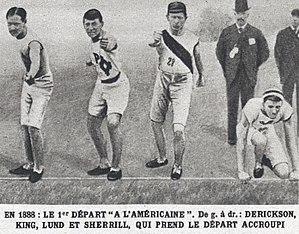
1888, premier départ d'une course de sprint 'à l'américaine'.
Le sprint est un type de course à pied caractérisé par un effort bref et intense afin de développer une vitesse de déplacement maximale. On parle de sprint court et de sprint long selon la durée de l’effort, cette durée de l'effort conditionnant les types de substrats énergétiques utilisé par les muscles et par conséquent la vitesse atteinte.